Of Women and Their Elegance

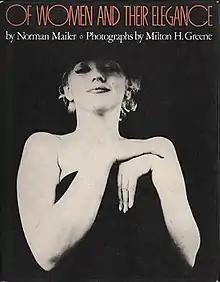
First edition (publ. Simon & Schuster)

Of Women and Their Elegance is an imaginary memoir about Marilyn Monroe by Norman Mailer. The book uses photographs taken by Milton H. Greene in combination with real interviews of Monroe and fictional events that Mailer invents. The book, written entirely in first person, purports to express the innermost thoughts of Monroe. There are also photos by Greene of other celebrities like Audrey Hepburn, Judy Garland, Ava Gardner, and Jane Fonda.